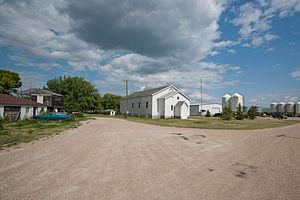
Alice est une ville située dans le comté de Cass, dans l’État du Dakota du Nord, aux États-Unis. Lors du recensement de 2010, sa population s’élevait à 40 habitants.